Sasaki Tōichi

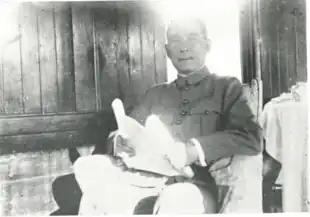
A black and white photograph of a seated man wearing a military or pseudo-military jacket

In August 1922, Sasaki, now holding the rank of major, was approached about his willingness to replace Isogai Rensuke as Japan's military attaché in Guangzhou, which was the base of Sun Yat-sen's Kuomintang (KMT) government. Sasaki eagerly accepted the post, generally considered undesirable as compared to posts in Beijing and Nanjing, which were then under the control of the internationally-recognised Beiyang government. He left Japan for Guangzhou in September 1922, travelling via Taipei and Hong Kong. At the time of Sasaki's arrival, Guangzhou was under the control of Chen Jiongming, who had launched a rebellion against the KMT. Sasaki's office in the Shamian Anglo-French concession area consisted of two rented rooms, and no other Japanese personnel were present. He first encountered Sun Yat-sen after Sun's return to Guangzhou in February 1923, following his forces' recapture of the city. Sasaki eagerly studied the KMT, and developed close relationships with important members of its leadership. He was unique in his interest in the KMT, which was not recognised by the Japanese government, and other Japanese diplomatic and military personnel were not keen on how closely he interacted with them. Sasaki admired Sun as an idealistic revolutionary, who did not fight for his own personal interest like the warlords of the Beiyang government, but in the interest of his country. In contrast, Sasaki viewed the warlord armies as an anti-societal "collection of beggars, thugs, gamblers, and thieves", and considered them the primary obstacle to China's reunification.